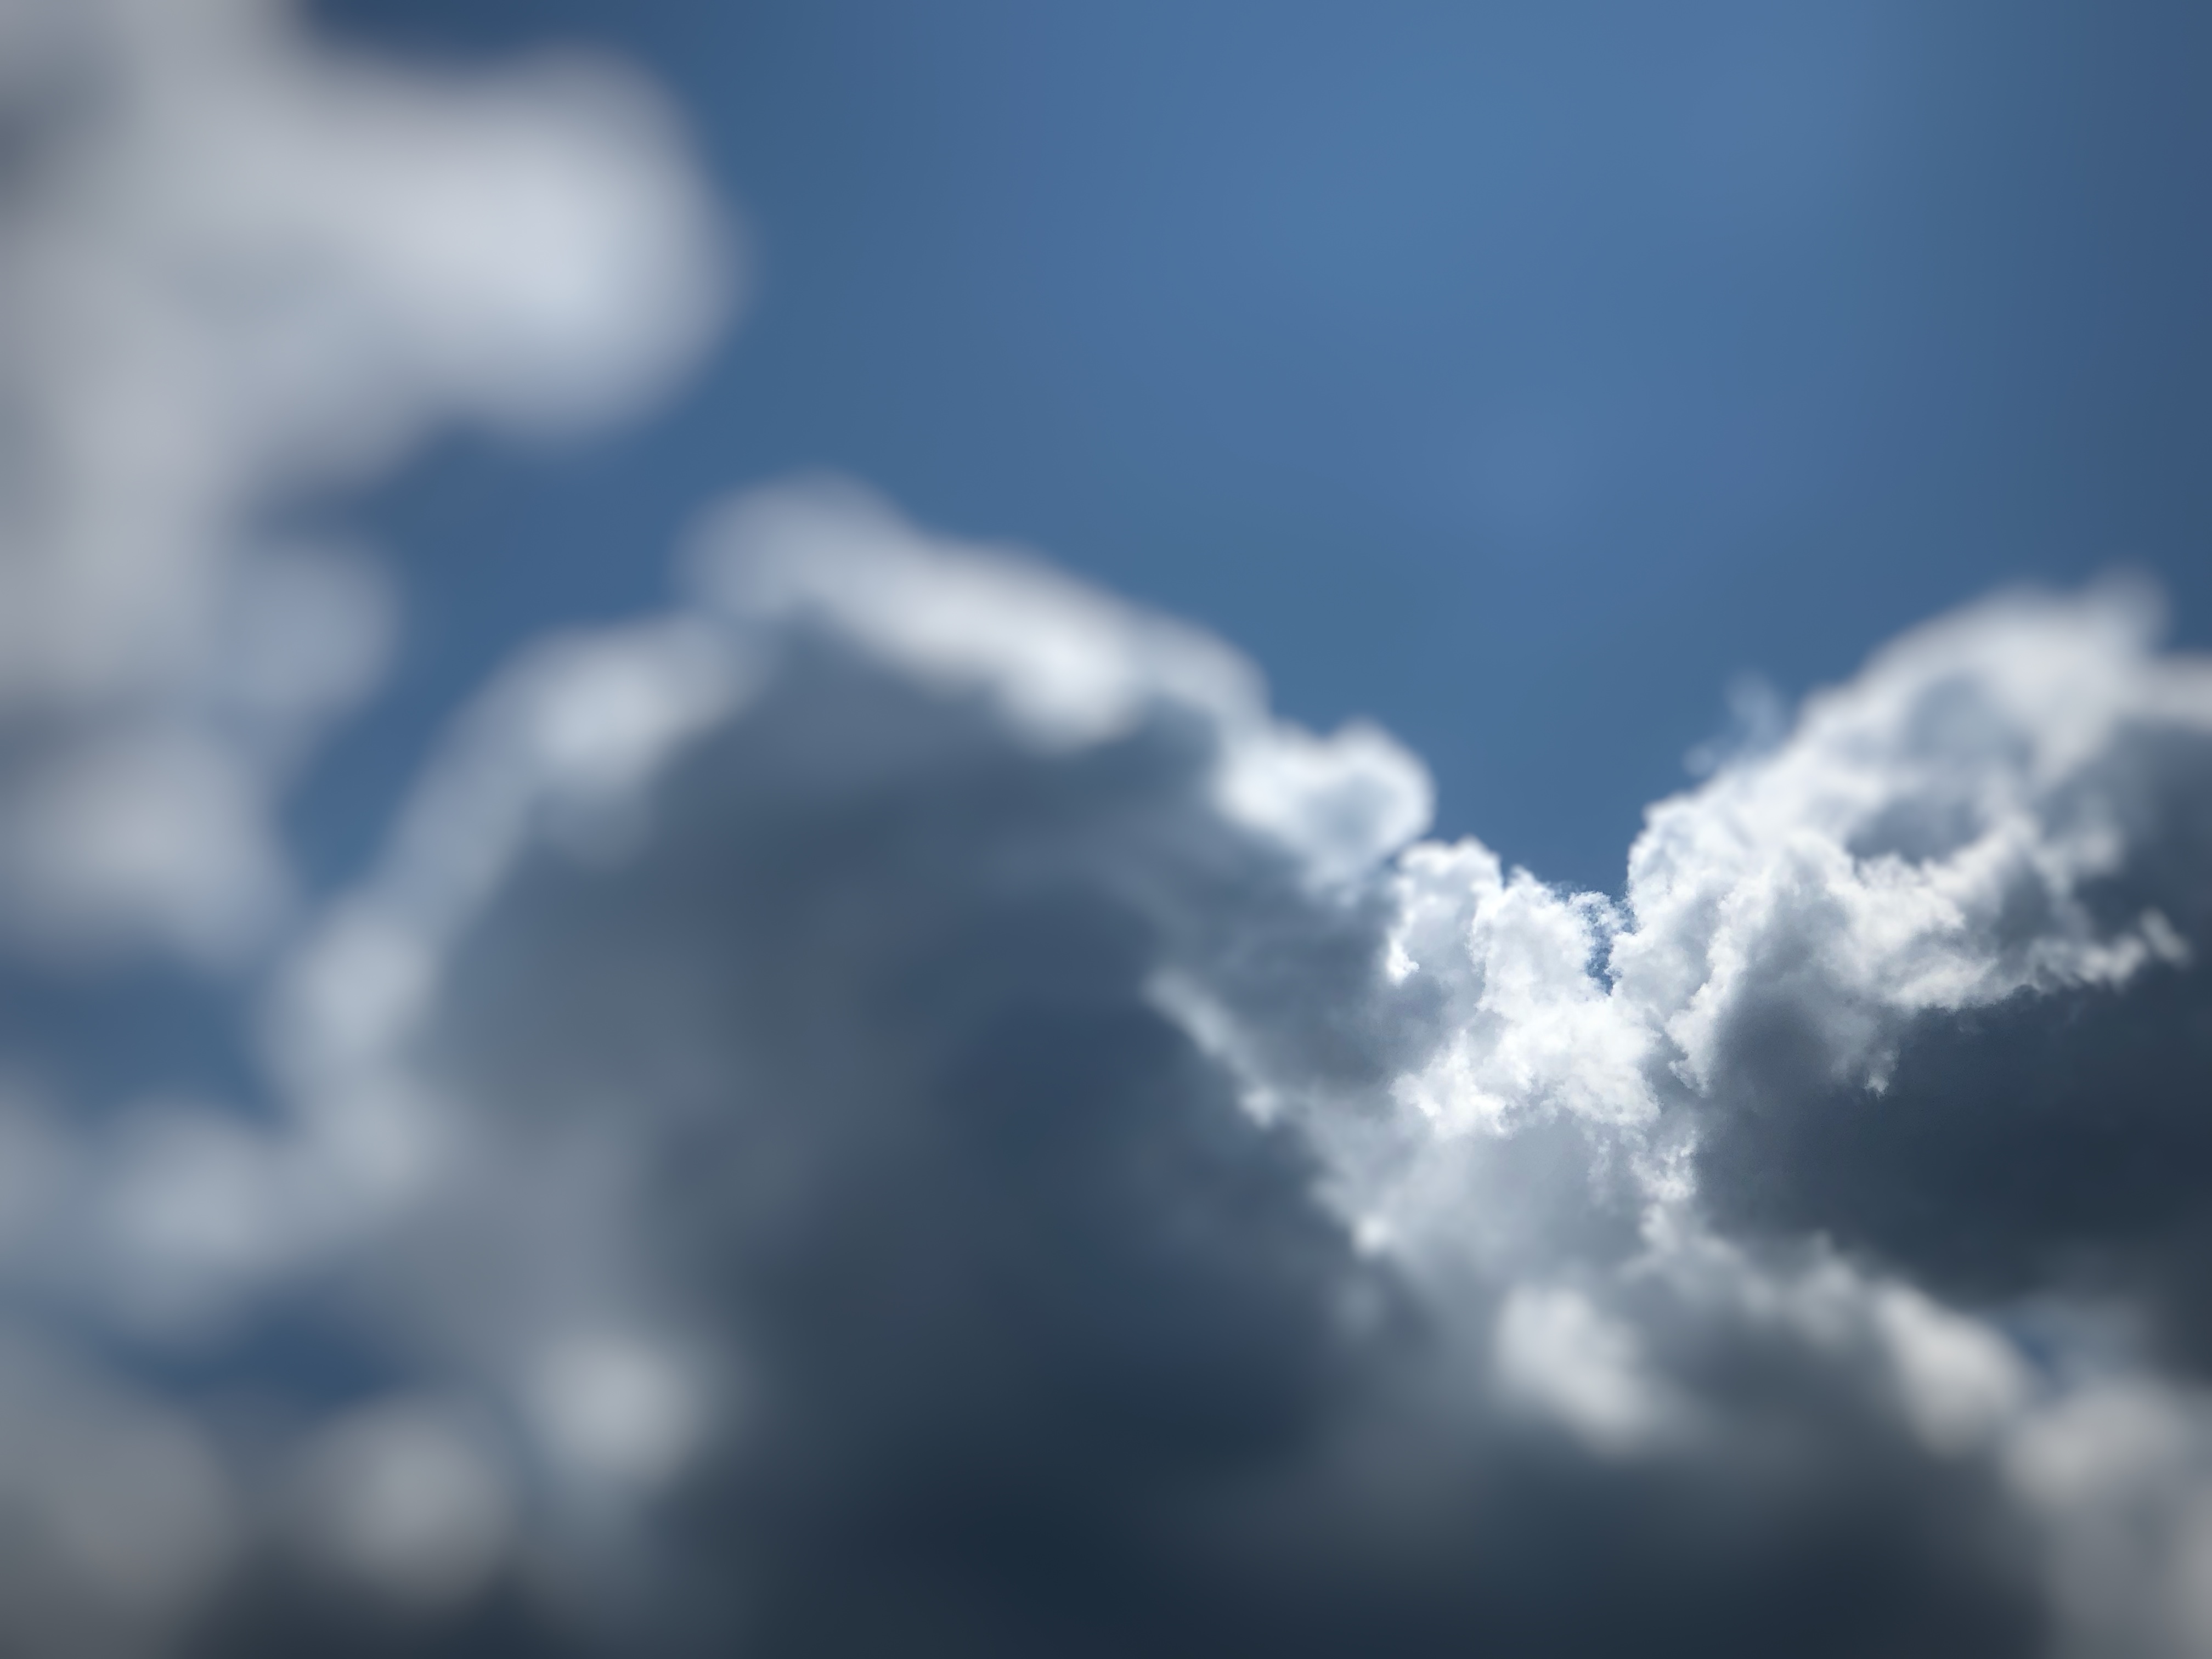
mobile, phone, mobile camera, sky, cloud, tilt shift, cumulus, electric blue, meteorological phenomenon, macro photography, natural landscape